Skerry

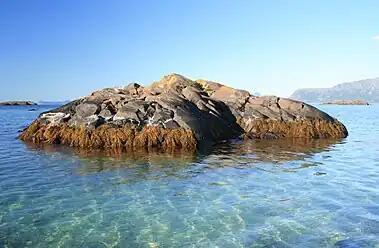
Skerry outside Krøttøy in Harstad Municipality, Norway

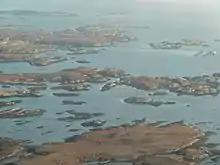
Islets and skerries in Loch Uisgebhagh, east of Benbecula, Outer Hebrides

A skerry is a small rocky island, or islet, usually too small for human habitation. It may simply be a rocky reef. A skerry can also be called a low sea stack.